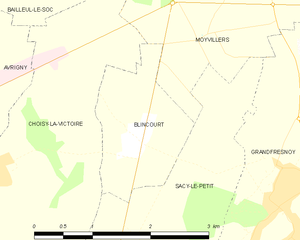
Blincourt est une commune française située dans le département de l'Oise en région Hauts-de-France. Ses habitants sont appelés les Blincourtois et les Blincourtoises.